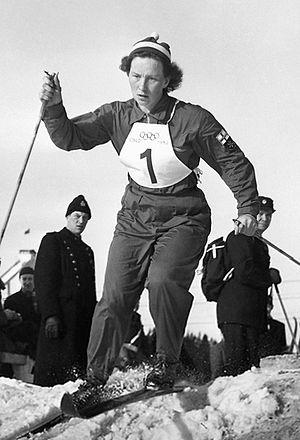
Sirkka Tellervo Polkunen est une fondeuse finlandaise.